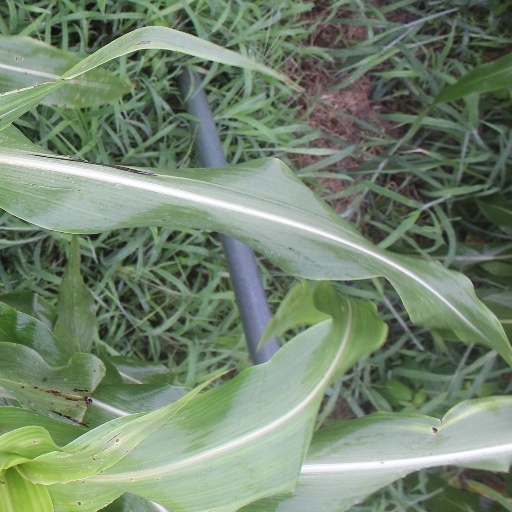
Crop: sorghum